Battle of Poitiers

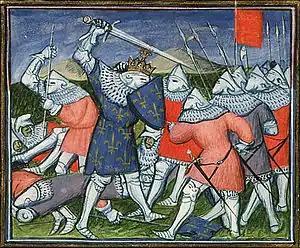

The Anglo-Gascon army is generally considered by modern historians to have consisted of 6,000 men: 3,000 men-at-arms, 2,000 English and Welsh longbowmen and 1,000 Gascon infantry. The latter included many equipped with either crossbows or javelins, both classed as light infantry. Some contemporary accounts give lower numbers of 4,800 or 5,000. The division of the men-at-arms between English and Gascons is not recorded, but the previous year, when campaigning with a similarly sized army, 1,000 of the Prince's men-at-arms had been English. All of the Anglo-Gascons travelled on horses, but all or nearly all of them dismounted to fight.